Parkridge, Saskatoon

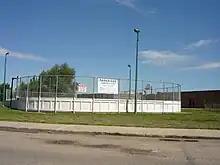

Parkridge goes no further west than Highway 7. 22nd Street is the northernmost limit for this neighbourhood. CPR rail line is as far south as this neighbourhood will venture. Fairlight Drive creates a curved eastern boundary. The neighbourhood is of uneven shape, and even though there are main thoroughfares west, south and north, the community nestles around Parkridge Park with courts and crescents. Parkridge Park is centrally located with James L. Alexander School at the north end, and St. Marguerite School at the south end of the park. The community's main access road, McCormack Road, winds through the district. In 2009, the city honored a request to convert the Kinloch development from a crescent to two cul-de-sac streets.